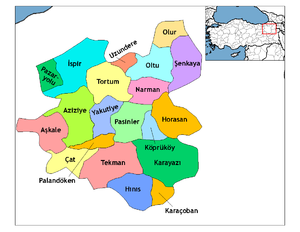
Le Hınıs, est une race de chevaux de selle présumée éteinte ou très rare, originaire de la région d'Hınıs au Nord-Est de l'Anatolie, en Turquie, à laquelle il doit son nom.
Çat est une ville et un district de la province d'Erzurum dans la région de l'Anatolie orientale en Turquie.
Karaçoban est une ville et un district de la province d'Erzurum dans la région de l'Anatolie orientale en Turquie.
Pasinler est une ville et un district de la province d'Erzurum dans la région de l'Anatolie orientale en Turquie.
Tekman est une ville et un district de la province d'Erzurum dans la région de l'Anatolie orientale en Turquie.